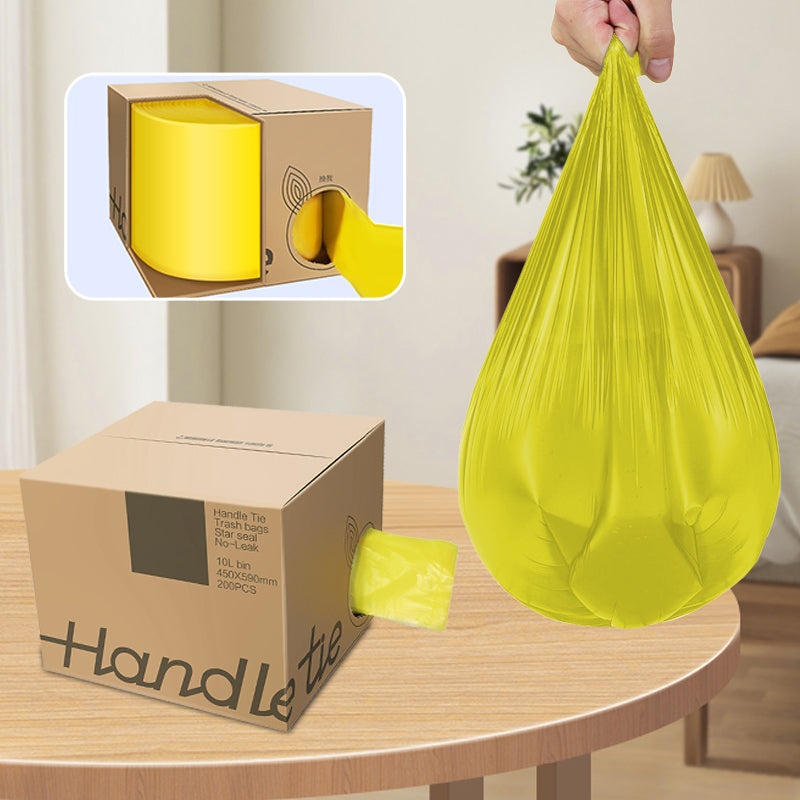
DryWrap - Leak-proof bin liners
Brand: Zoraro
Clean, Strong, and Effortless Disposal! Say goodbye to spilled waste and torn trash bags with our leak-proof garbage bags. These durable bags are designed to securely hold all types of waste without leaking or tearing, keeping your space clean and odor-free. Perfect for everyday use, they offer reliable durability for easy, hassle-free disposal. ✔️ 100% Leak-Proof Design : Advanced sealing technology ensures no liquids escape, keeping your trash bin clean and dry. ✔️ Tear-Resistant Strength : Made from thick, durable material that won’t rip, even when handling heavy or sharp items. ✔️ Odor Control : Effectively traps unpleasant smells inside the bag, ensuring a fresh and clean environment. ✔️ Easy Tie Closure : Equipped with sturdy, convenient handles for quick, hassle-free sealing and disposal. Package Includes: 1x DryWrap™
Category: Home & Garden > Household Supplies > Waste Containment Accessories